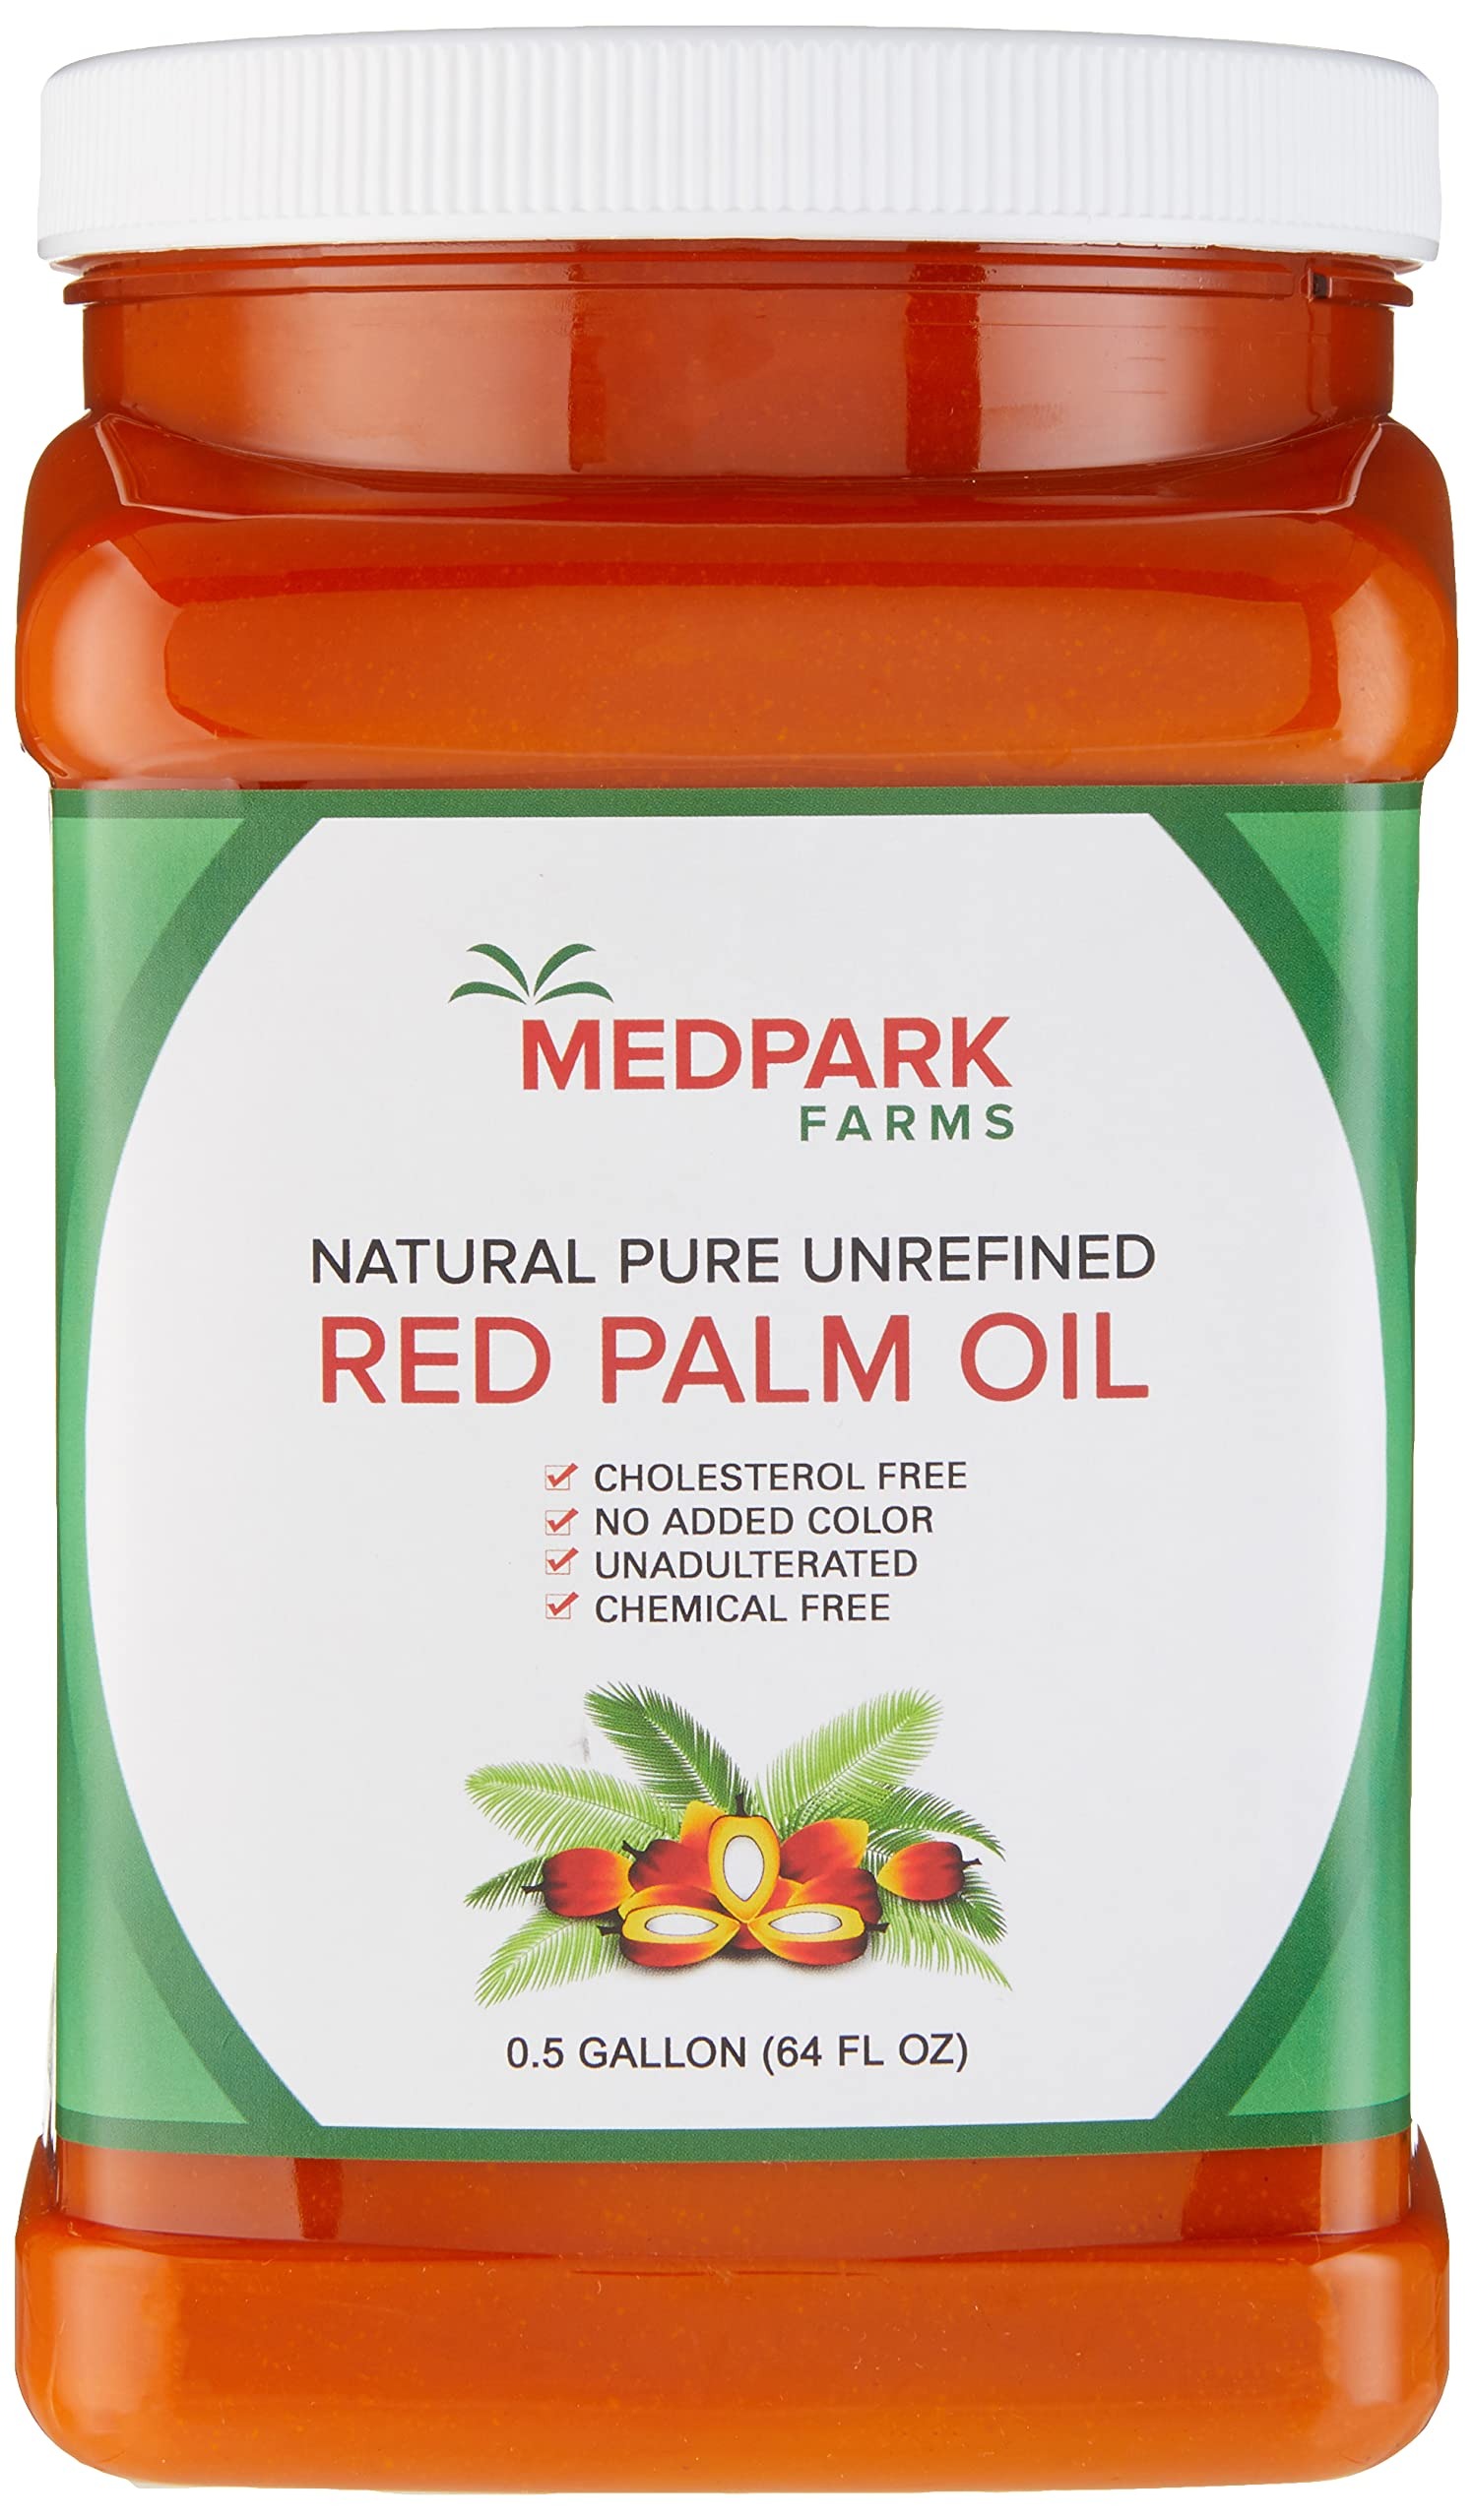
Item Name: Medpark Farms Africa Red Palm Oil (0.5 Gallon/2 Liters/64 Fl Oz) 100% Pure/Natural/Unrefined (PET-BPA FREE Container)
Bullet Point 1: 100% Natural, Pure, Unrefined, No color added, Unadulterated, and Chemical-free
Bullet Point 2: Cholesterol Free, Premium cooking oil with no after taste
Bullet Point 3: Produced from quality palm fruits that are organically and sustainably grown, hand harvested, and processed at our chemical-free farm in Nigeria
Bullet Point 4: Produced in a traditional West African and gentle manner that ensures all the natural flavors, aroma, and benefits are retained
Bullet Point 5: Red palm oil is rich in carotenes and Vitamin E, which are essential for healthy skin, boosting the immune system, promoting eye health, and protecting against aging
Bullet Point 6: PET - BPA FREE and Ergonomic jar for safe, easy handling, and access
Bullet Point 7: Produced from historical region where oil palm trees have been cultivated for centuries and do not involve destruction of natural habitats for animals
Product Description: 100% Natural, Pure, Unrefined, No color added, Unadulterated, and Chemical-free. Cholesterol Free, Premium cooking oil with no after taste. 100% Vegan. Produced from quality palm fruits that are organically and sustainably grown, hand harvested, and processed at our chemical-free farm in Nigeria. Produced in a traditional West African and gentle manner that ensures all the natural flavors, aroma, and benefits are retained. Red palm oil is rich in carotenes and Vitamin E, which are essential for healthy skin, boosting the immune system, promoting eye health, and protecting against aging. Primarily used for cooking and dietary supplement. Can be used for DIY body, hair, personal care, and cosmetic making. PET - BPA FREE and Ergonomic jar for safe, easy handling, and access. Palm oil can be liquid or solid depending on temperature. Produced from historical region where oil palm trees have been cultivated for centuries and do not involve destruction of natural habitats for animals. Any sediment at the bottom of the bottle is the natural by-product of the traditional extraction process used in Nigeria, West Africa. Product of Nigeria. Statements regarding dietary supplements have not been evaluated by the FDA and are not intended to diagnose, treat, cure, or prevent any disease or health condition.
Value: 64.0
Unit: Fl Oz

Price: 31.99